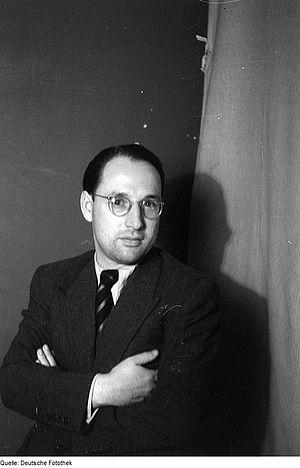
Klaus Gysi, né le 3 mars 1912 à Berlin-Neukölln et mort le 6 mars 1999 à Berlin, est un homme politique et diplomate allemand, membre du SED. Il est, de 1966 à 1973, ministre de la Culture au sein du gouvernement de la RDA.
Le ministère de la Culture de la République démocratique allemande était le ministère chargé de la culture, au sein du gouvernement de la RDA. Il est créé en 1954 et dissous à la réunification de la RDA avec la République fédérale d'Allemagne, en 1990.